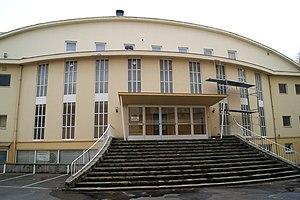
26 Rue du Beau Site, 1150 Bruxelles
Émile Goffay est un architecte belge né le 9 mai 1910 à Bruxelles et décédé en 1961.